Prehistoric Georgia

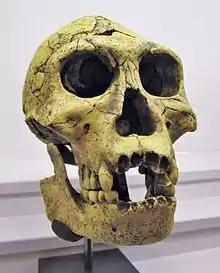
Modern reproduction of a "Homo erectus" skull found at Dmanisi displayed in the Cantonal Museum of Geology, Switzerland (2009)

Humans have been living in Georgia for an extremely long time, as attested by the discoveries, in 1999 and 2002, of two "Homo erectus" skulls ("H. e. georgicus") at Dmanisi in southern Georgia. The archaeological layer in which the human remains, hundreds of stone tools and numerous animal bones were unearthed is dated approximately 1.6-1.8 million years ago (since the underlying basalt lava bed yielded an age of approximately 1.8 million years). The site yields the earliest unequivocal evidence for presence of early humans outside the African continent.